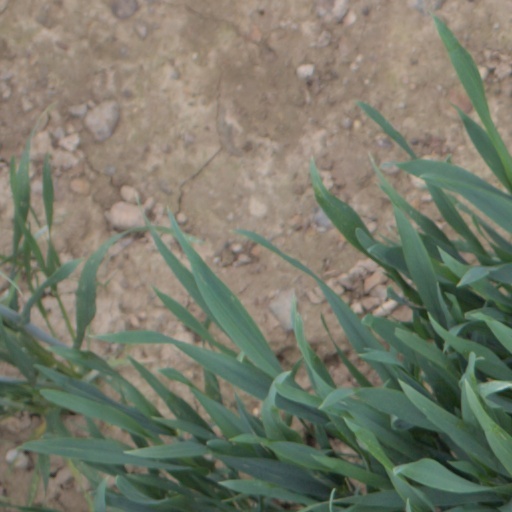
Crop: wheat